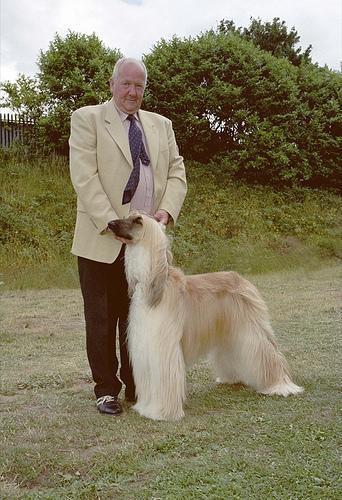
Afghan_hound